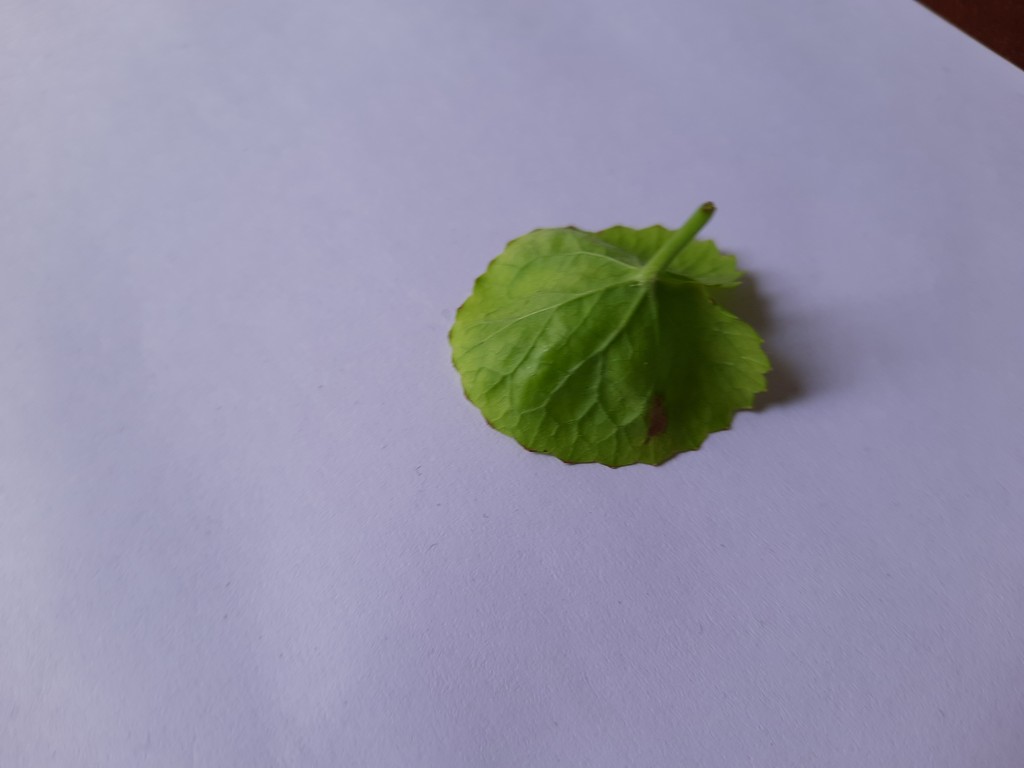
Label: Unhealthy